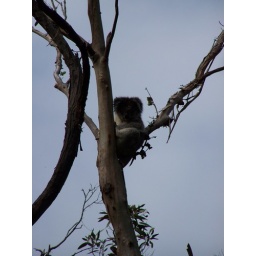
We spotted lots of koalas in the eucalyptus trees along the Great Ocean Road